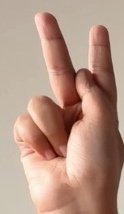
ASL sign: K